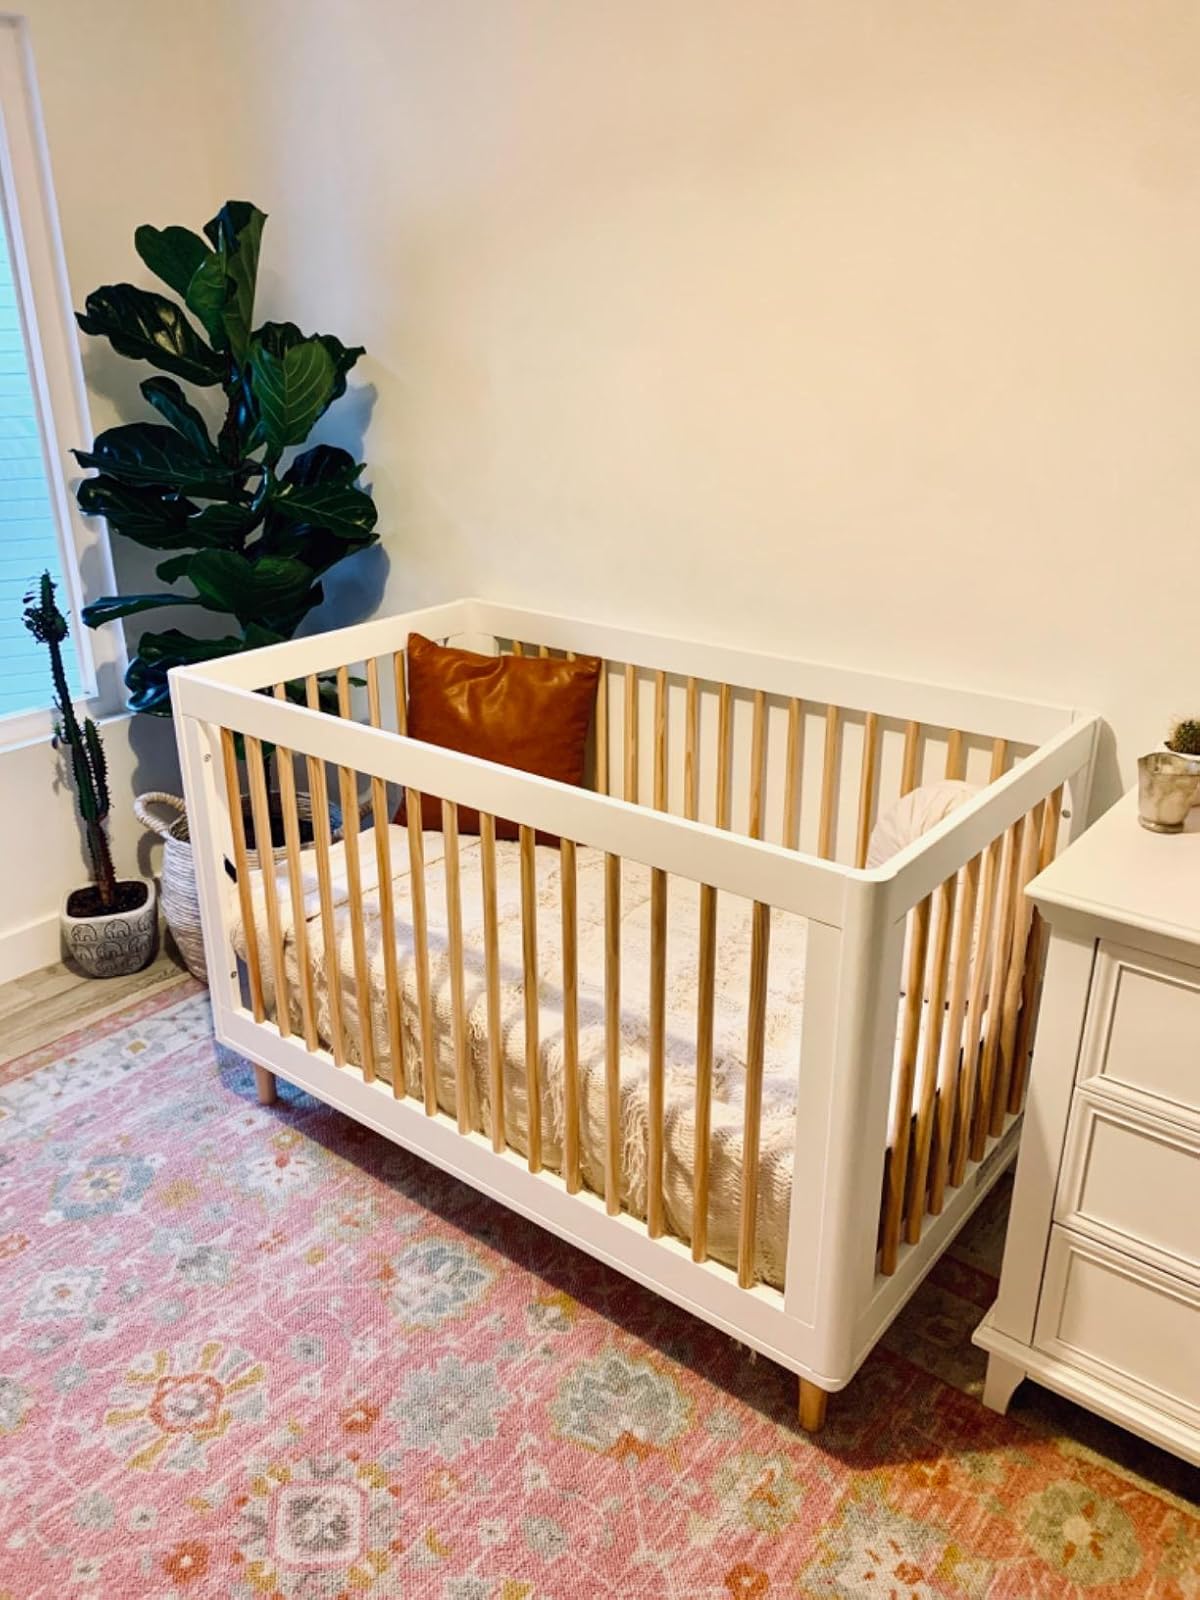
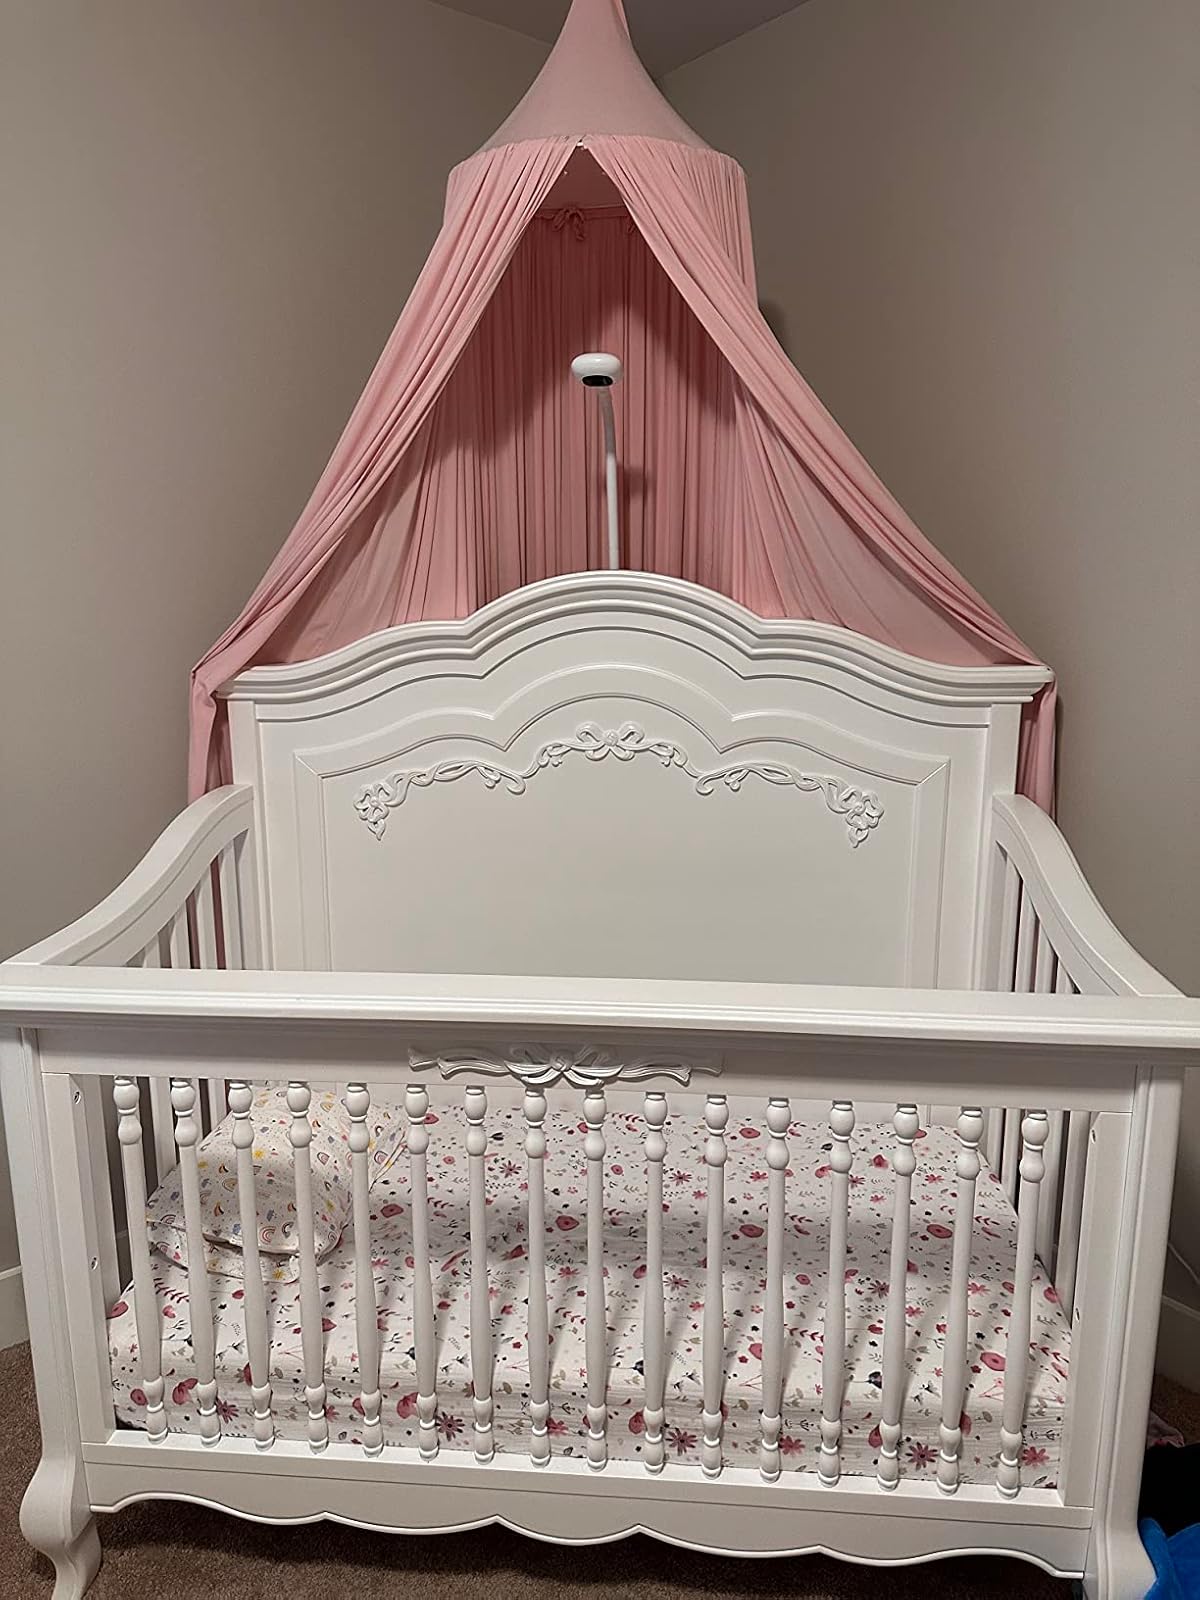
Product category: products_crib
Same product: no